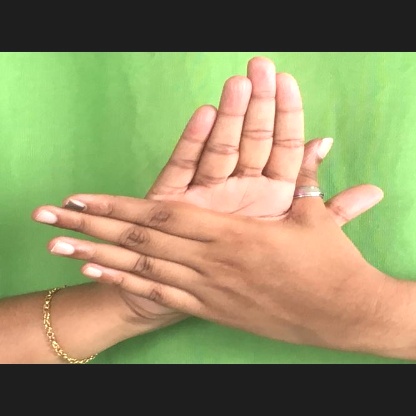
Mudra: Chakra